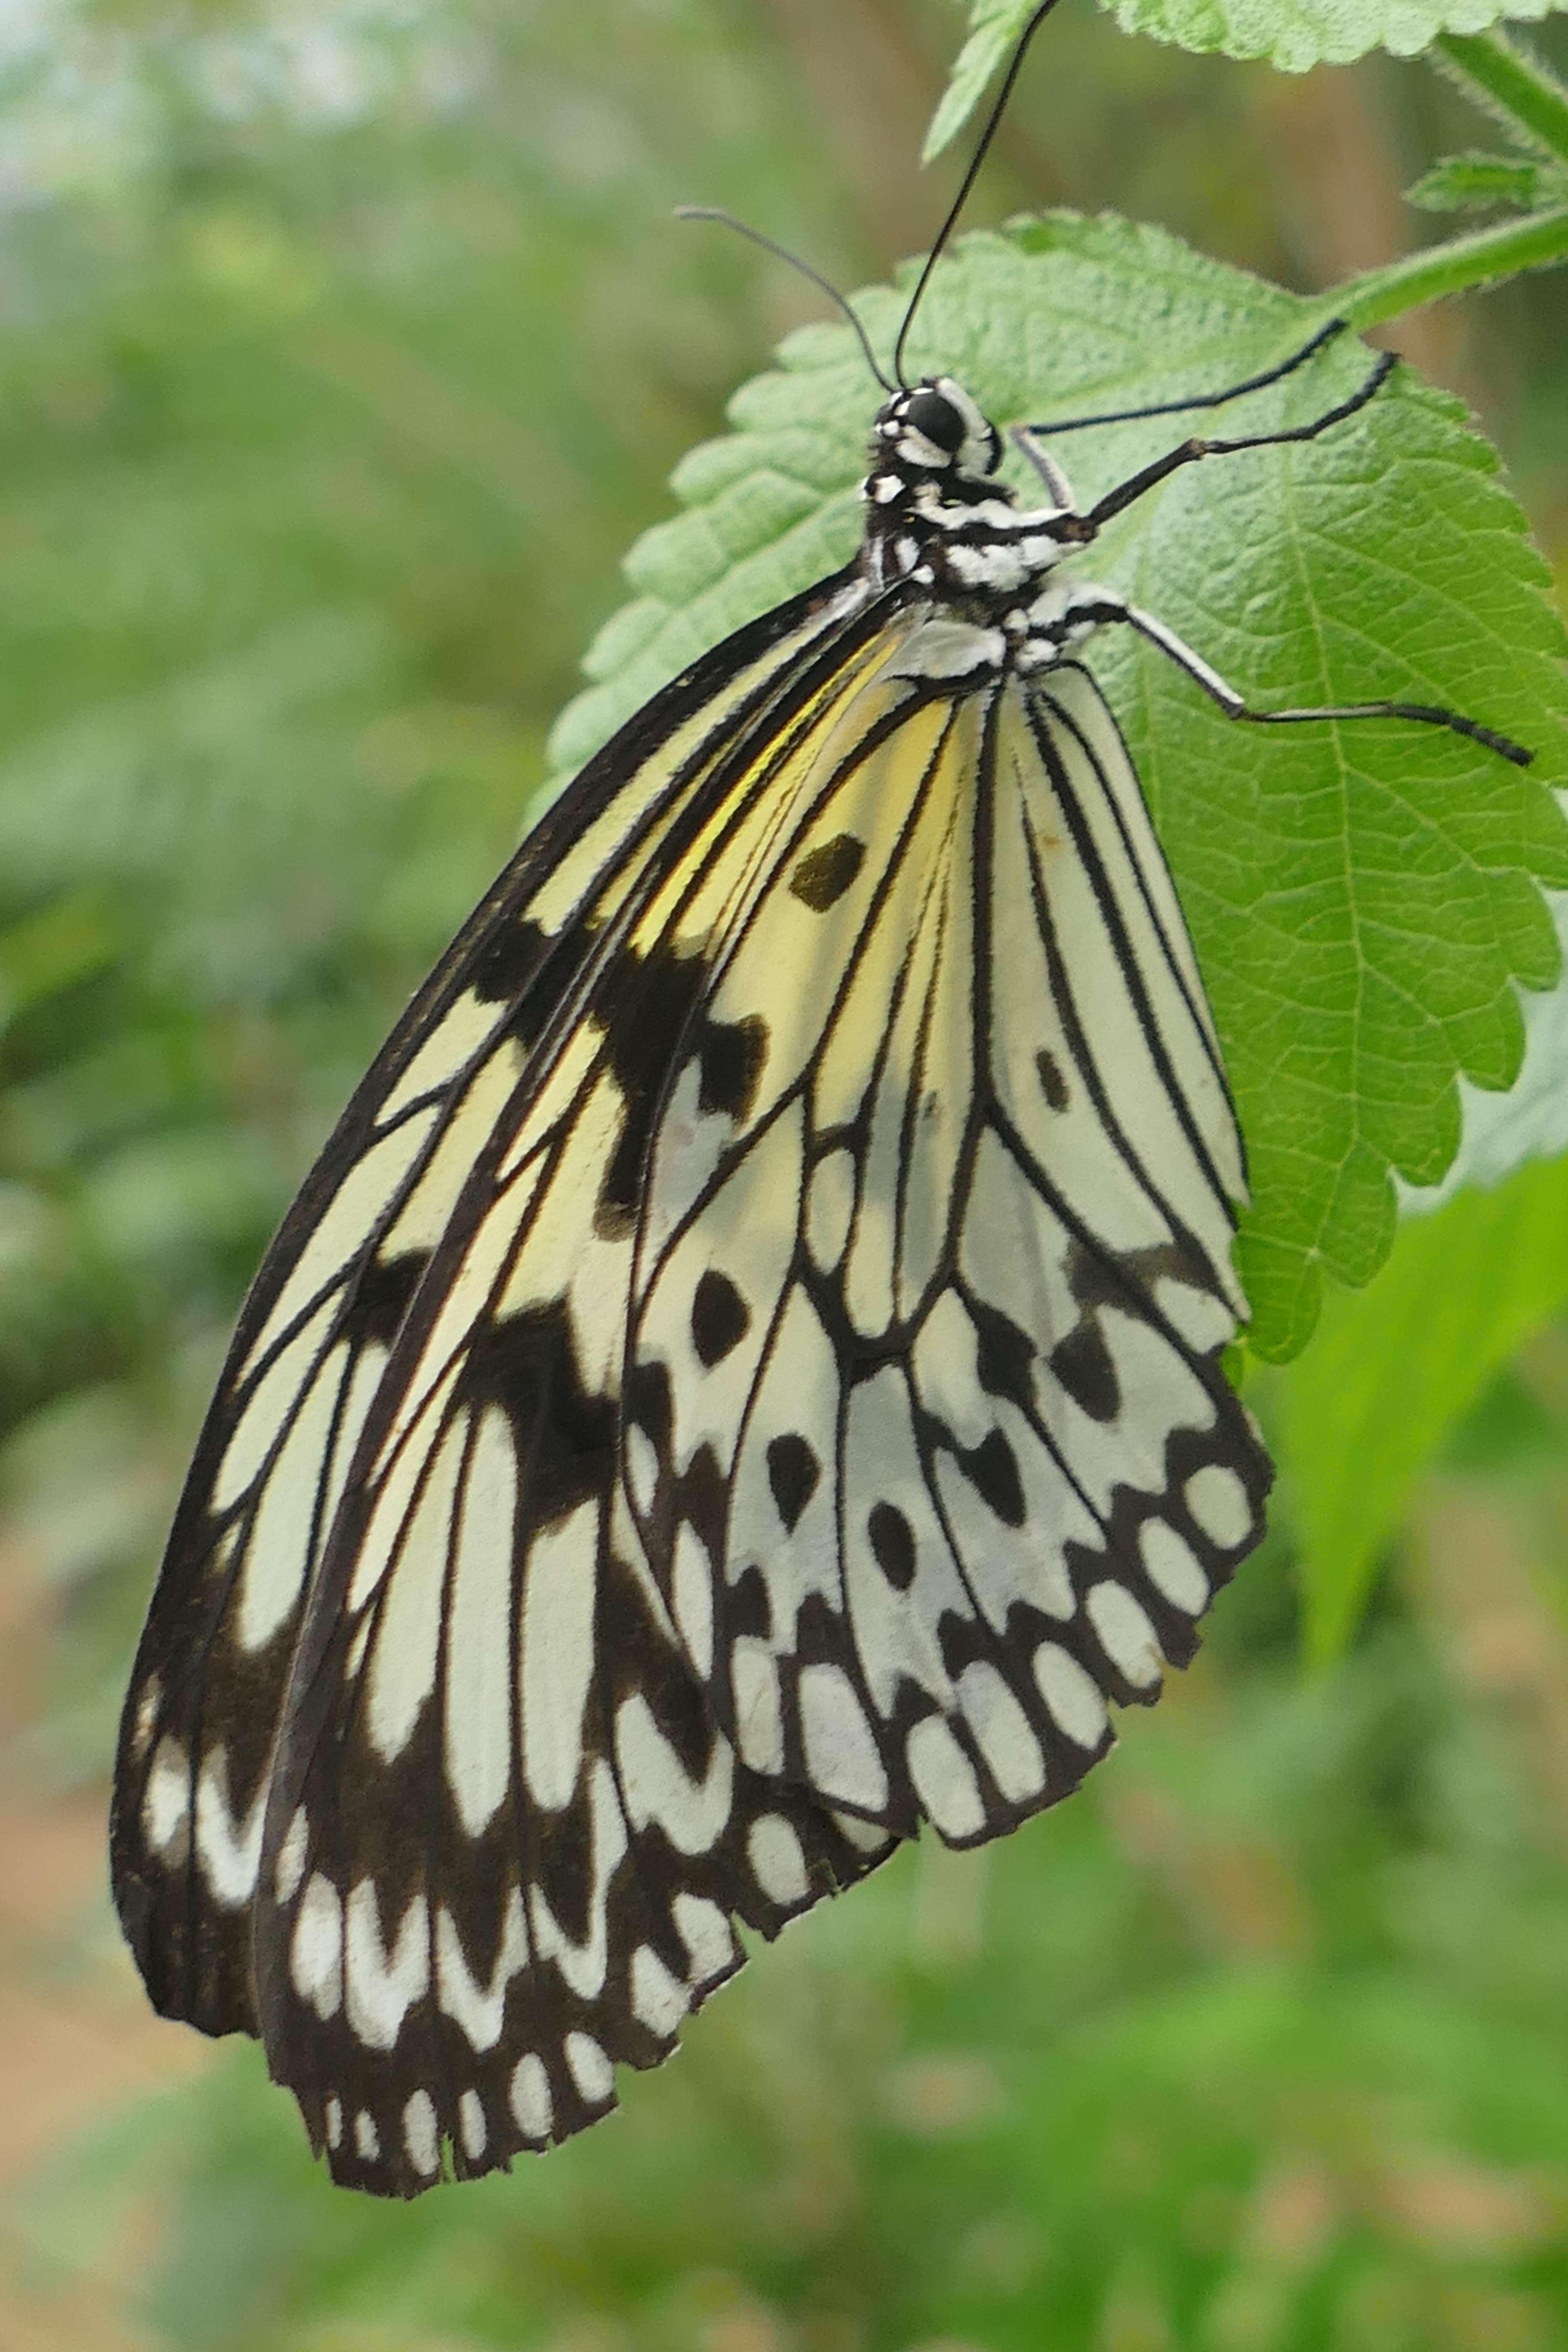
nature, wing, black and white, leaf, flower, pattern, insect, botany, butterfly, close, fauna, invertebrate, monarch butterfly, pieridae, macro photography, arthropod, pollinator, moths and butterflies, lycaenid, brush footed butterfly, colias